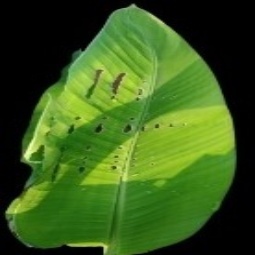
Label: Sulphur